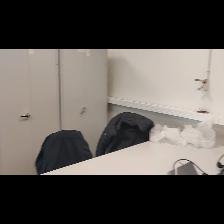
Label: NonHuman